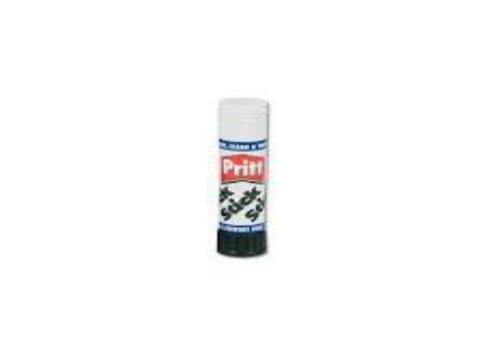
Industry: Necessities